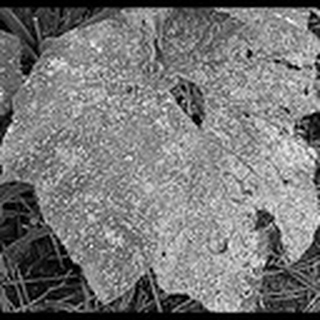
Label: cotton_powdery_mildew